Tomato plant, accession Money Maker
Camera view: bottom (45 deg); turntable rotation: 150 degrees
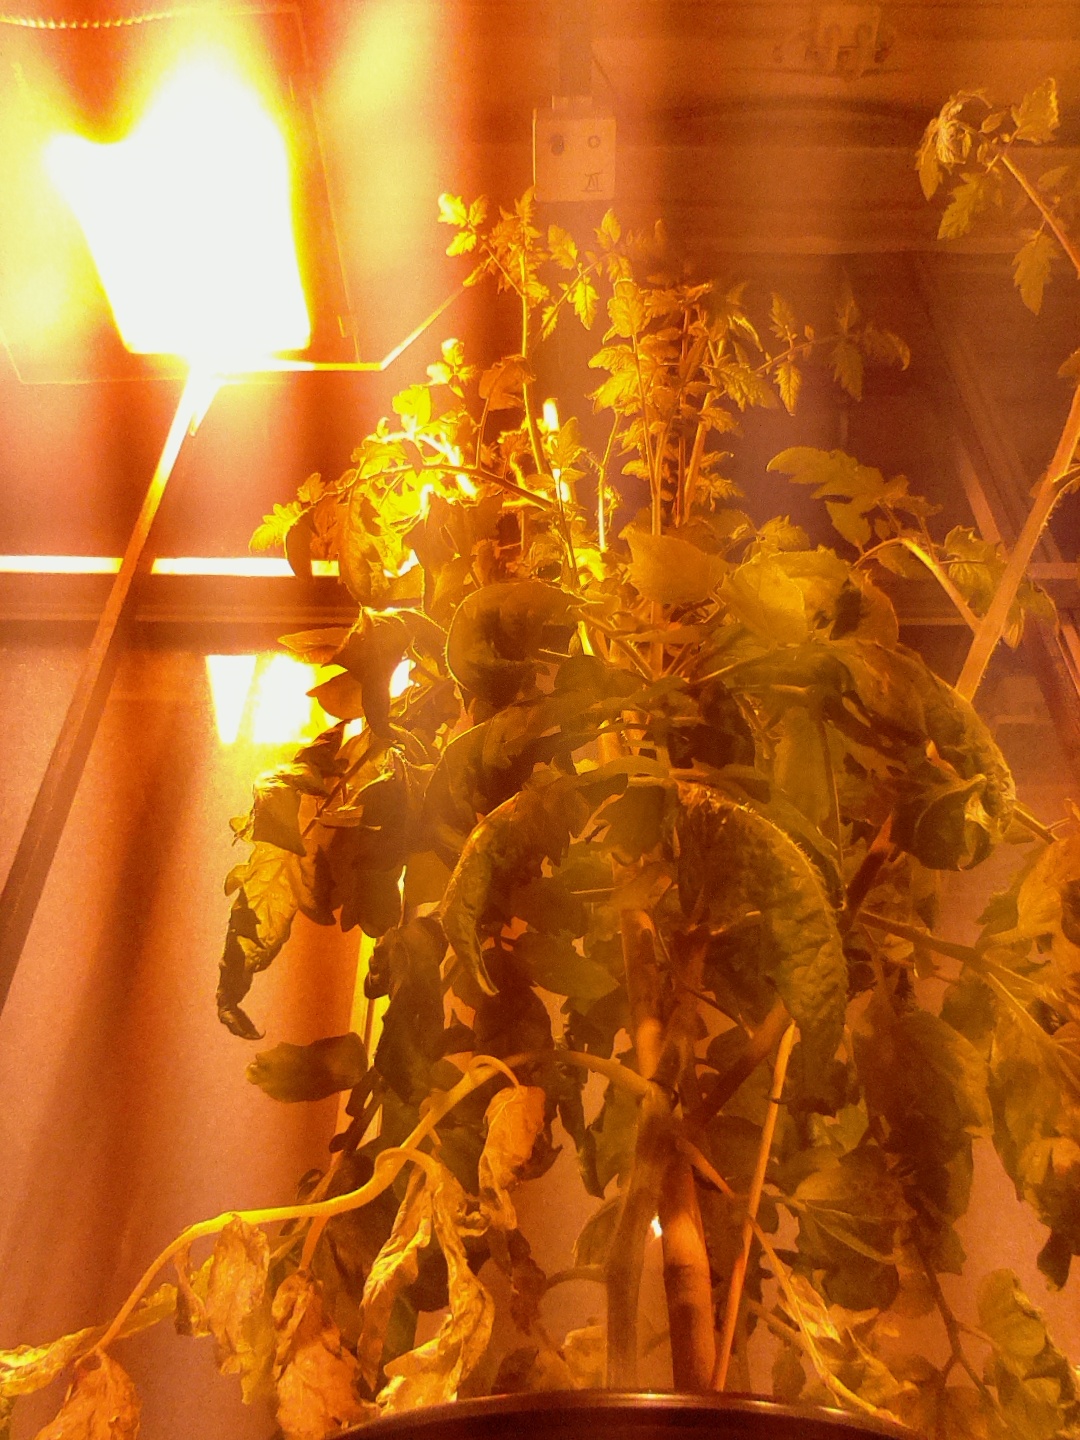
BBCH growth stage 72: 20%-30% of final fruit size